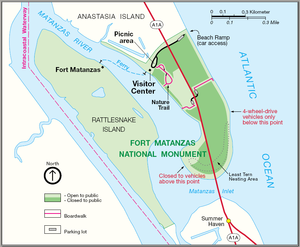
Le Fort Matanzas National Monument est un ancien fort construit par les Espagnols en 1740. Localisé en Floride aux États-Unis, il devient monument national le 15 octobre 1924 et est géré par le National Park Service depuis le 10 août 1933.